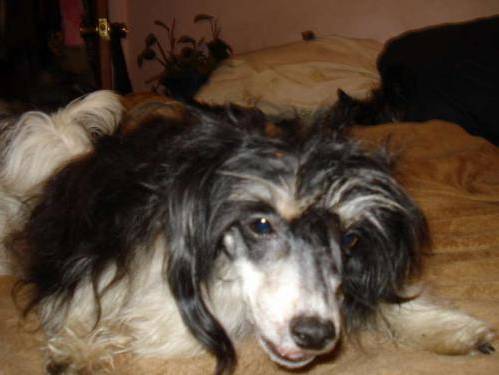
Label: dog